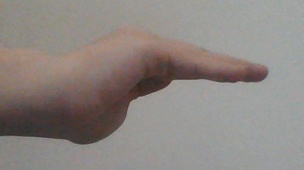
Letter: haa